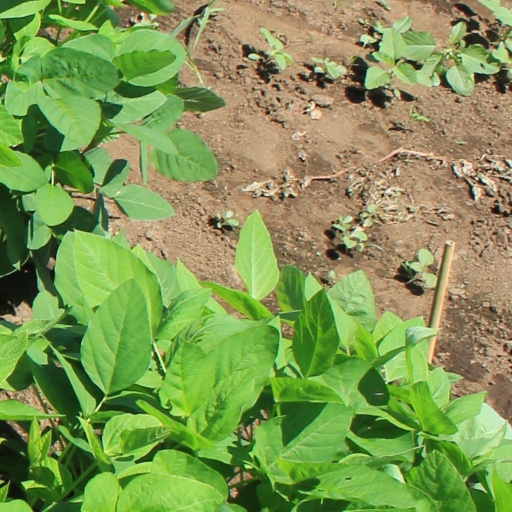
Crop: soybean